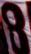
Number: 8